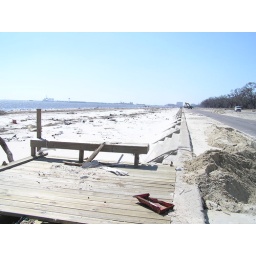
View westward along the highway and beach in front of the house.